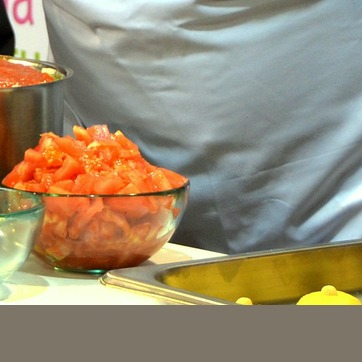
Material: food